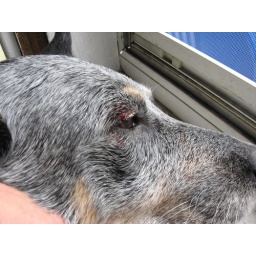
beat up by a big white cat